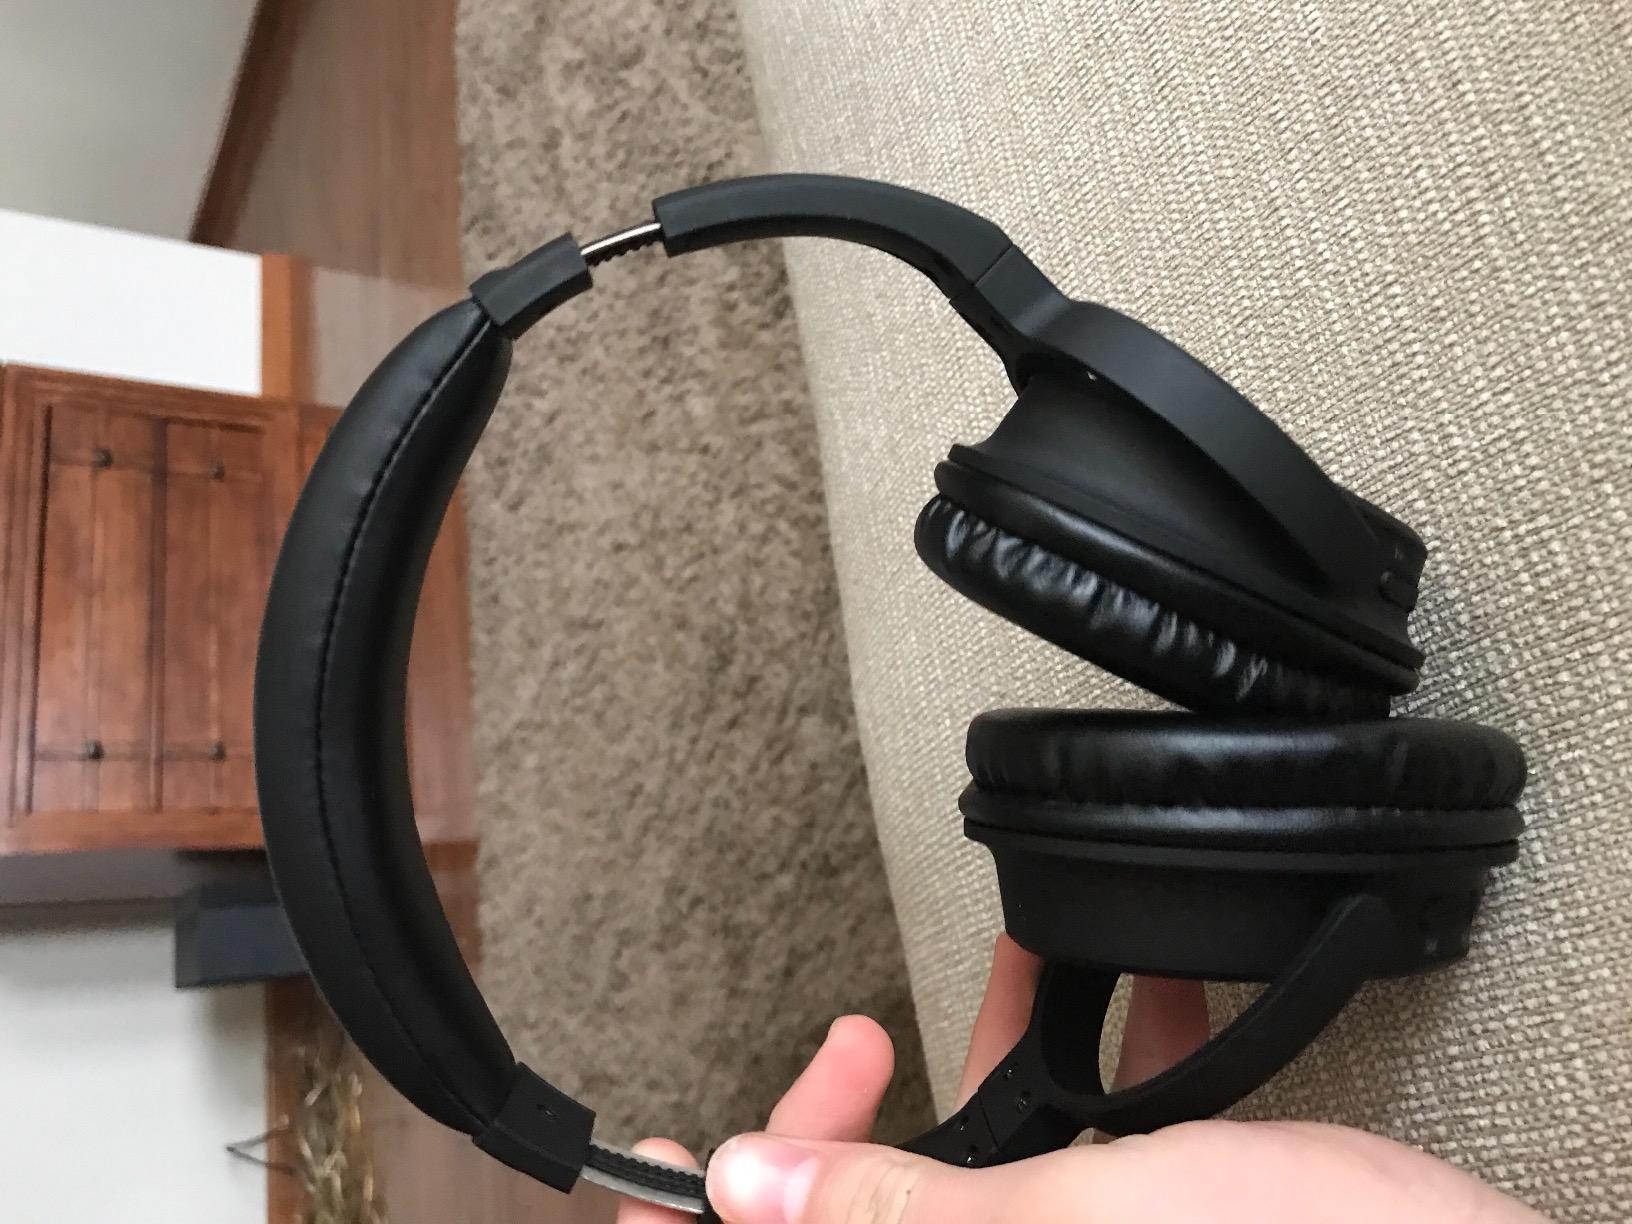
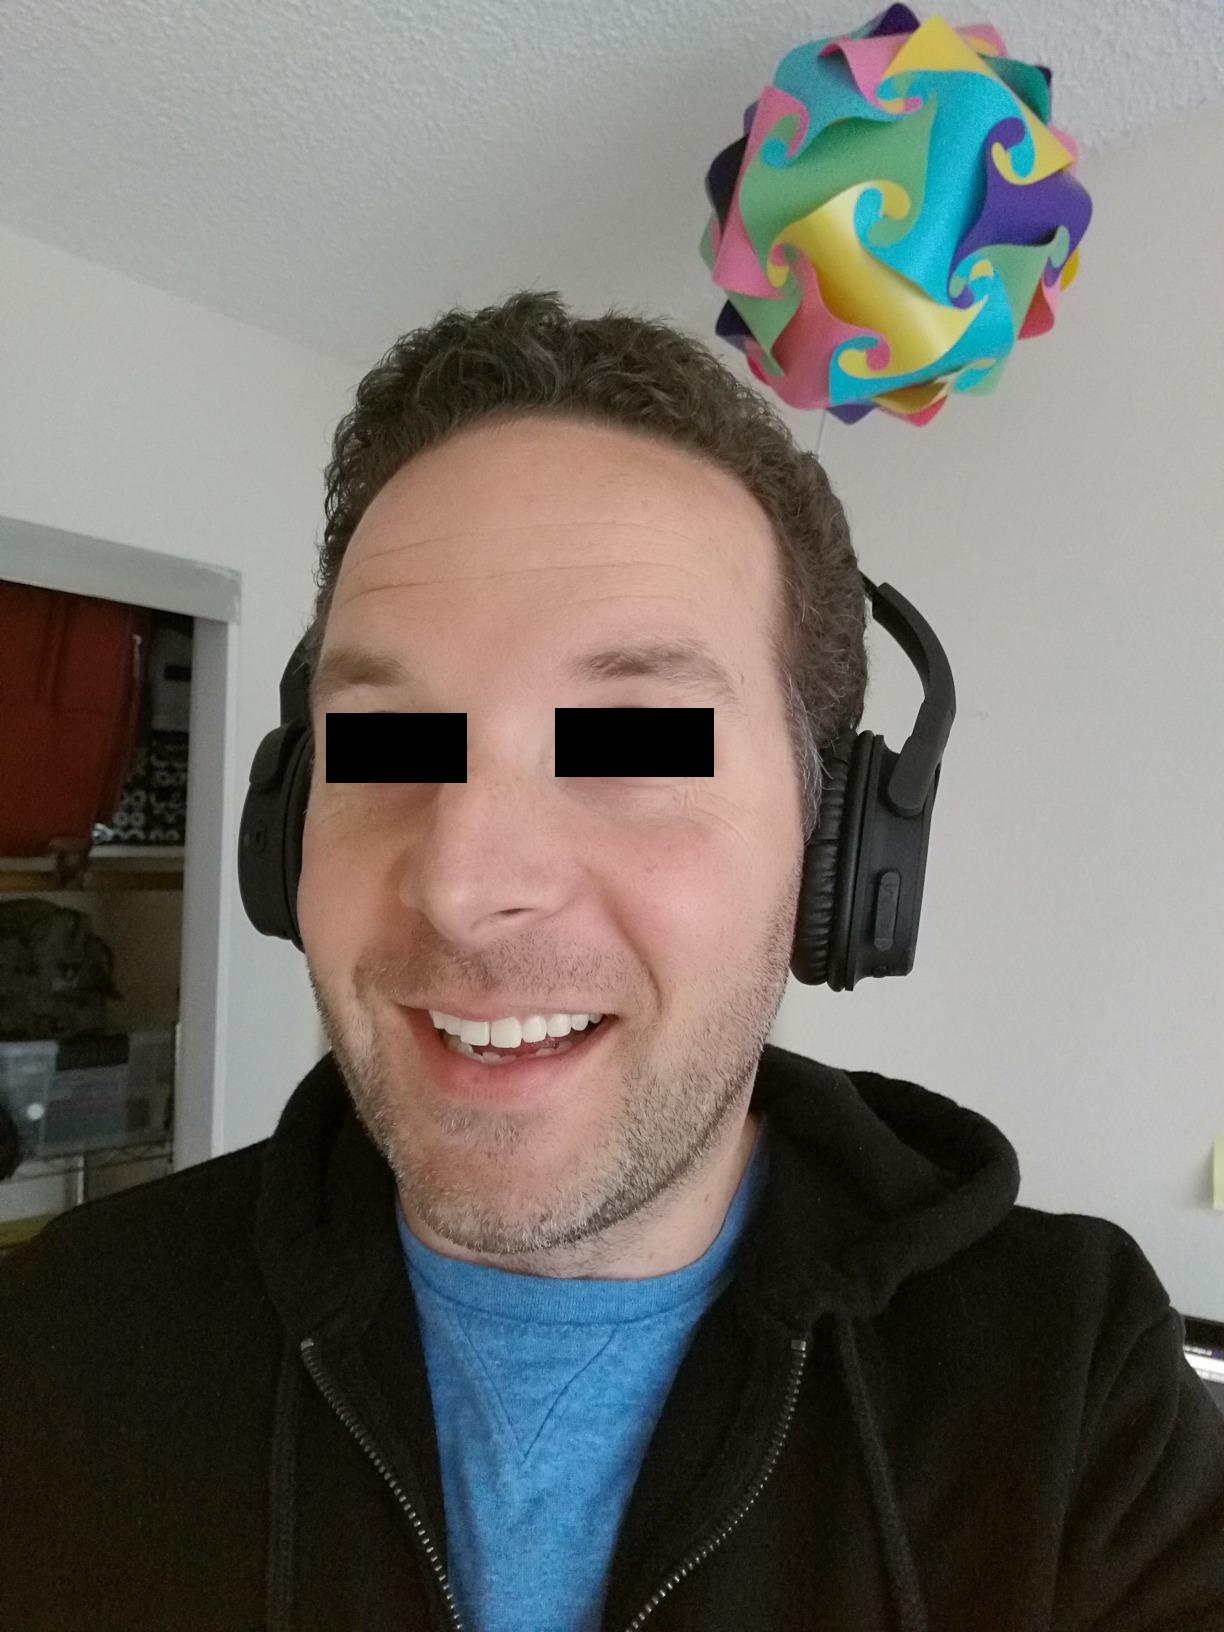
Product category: headphones
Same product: yes